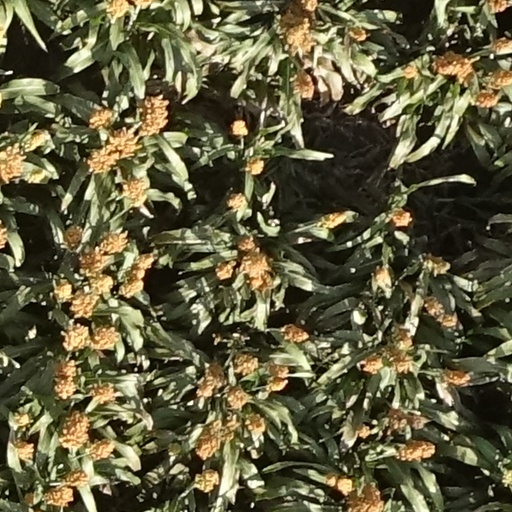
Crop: sorghum